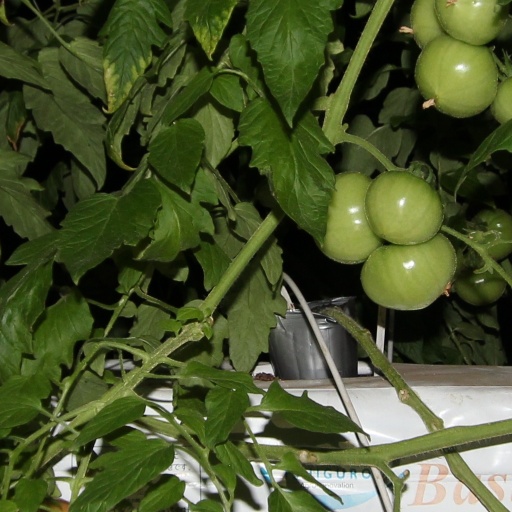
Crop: tomato